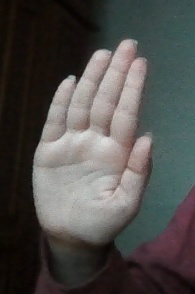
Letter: seen